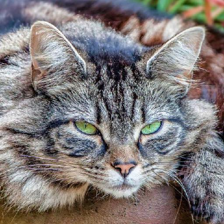
Label: animals